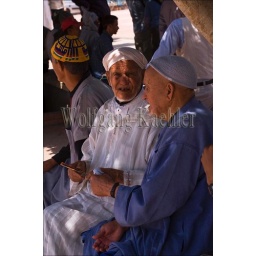
Morocco, town of taroudant, city square, street scene, men sitting under tree, socializing